Elinor Carucci

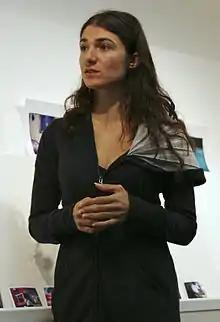
Carucci in 2008

Elinor Carucci (born 1971) is an Israeli-American photographer and educator, living in New York City, noted for her intimate portrayals of her family's lives. She has published five monographs; "Closer" (2002), "Diary of a Dancer" (2005), "Mother" (2013, Midlife (2019) and The Collars of RBG (2023). She teaches at the School of Visual Arts in New York.